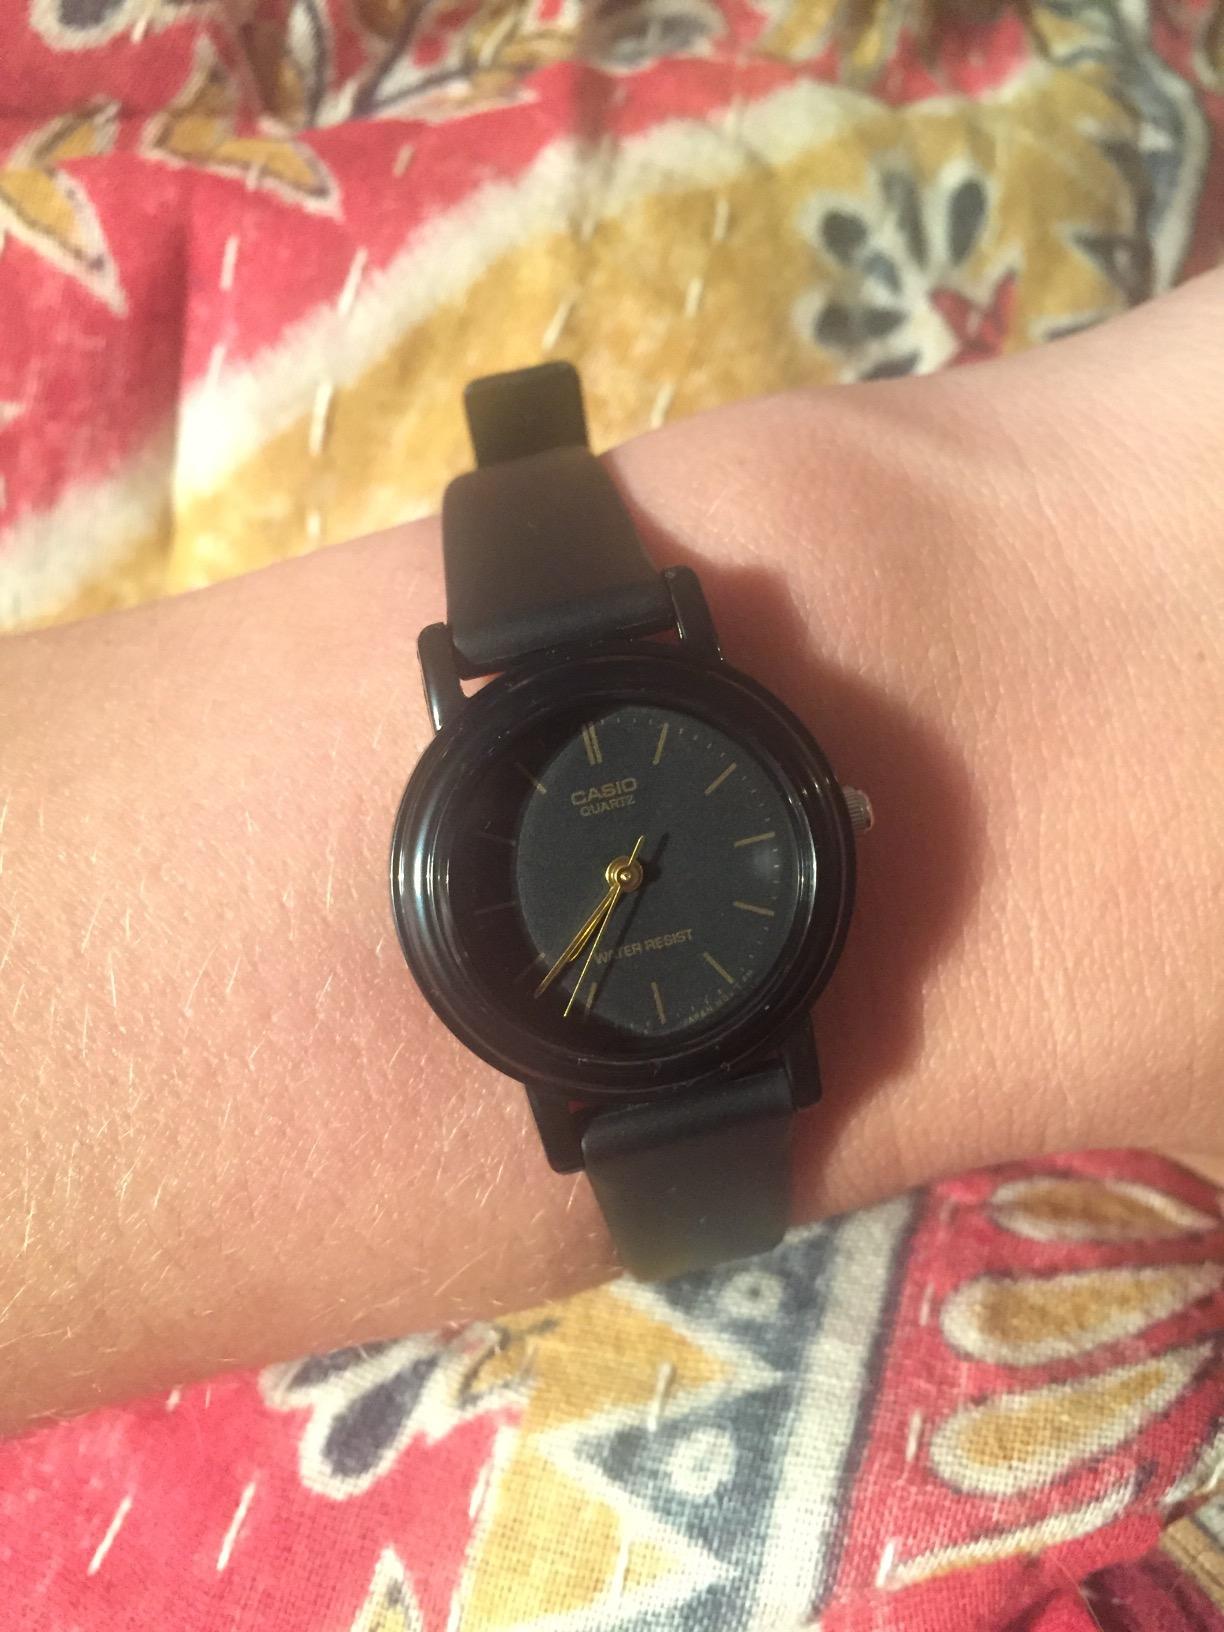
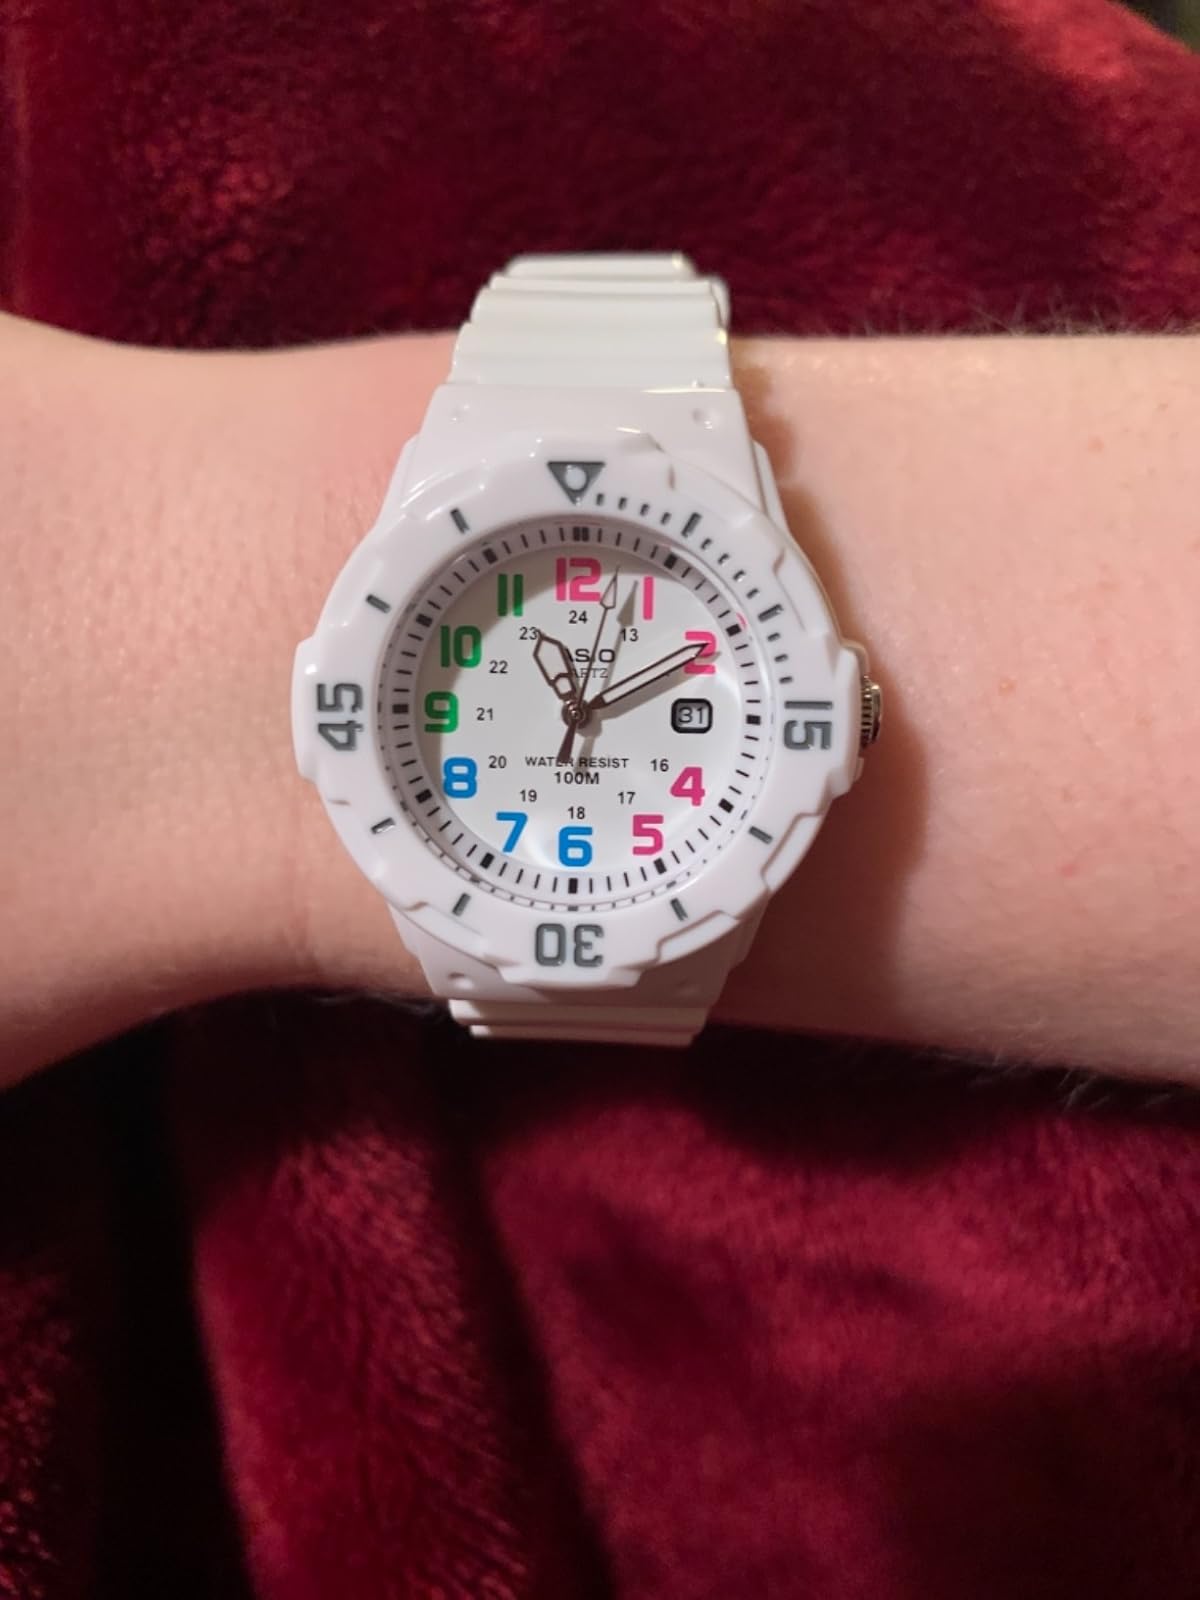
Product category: accessories_watch
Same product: no